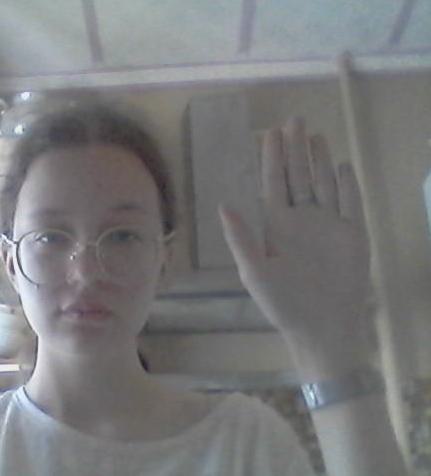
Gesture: stop